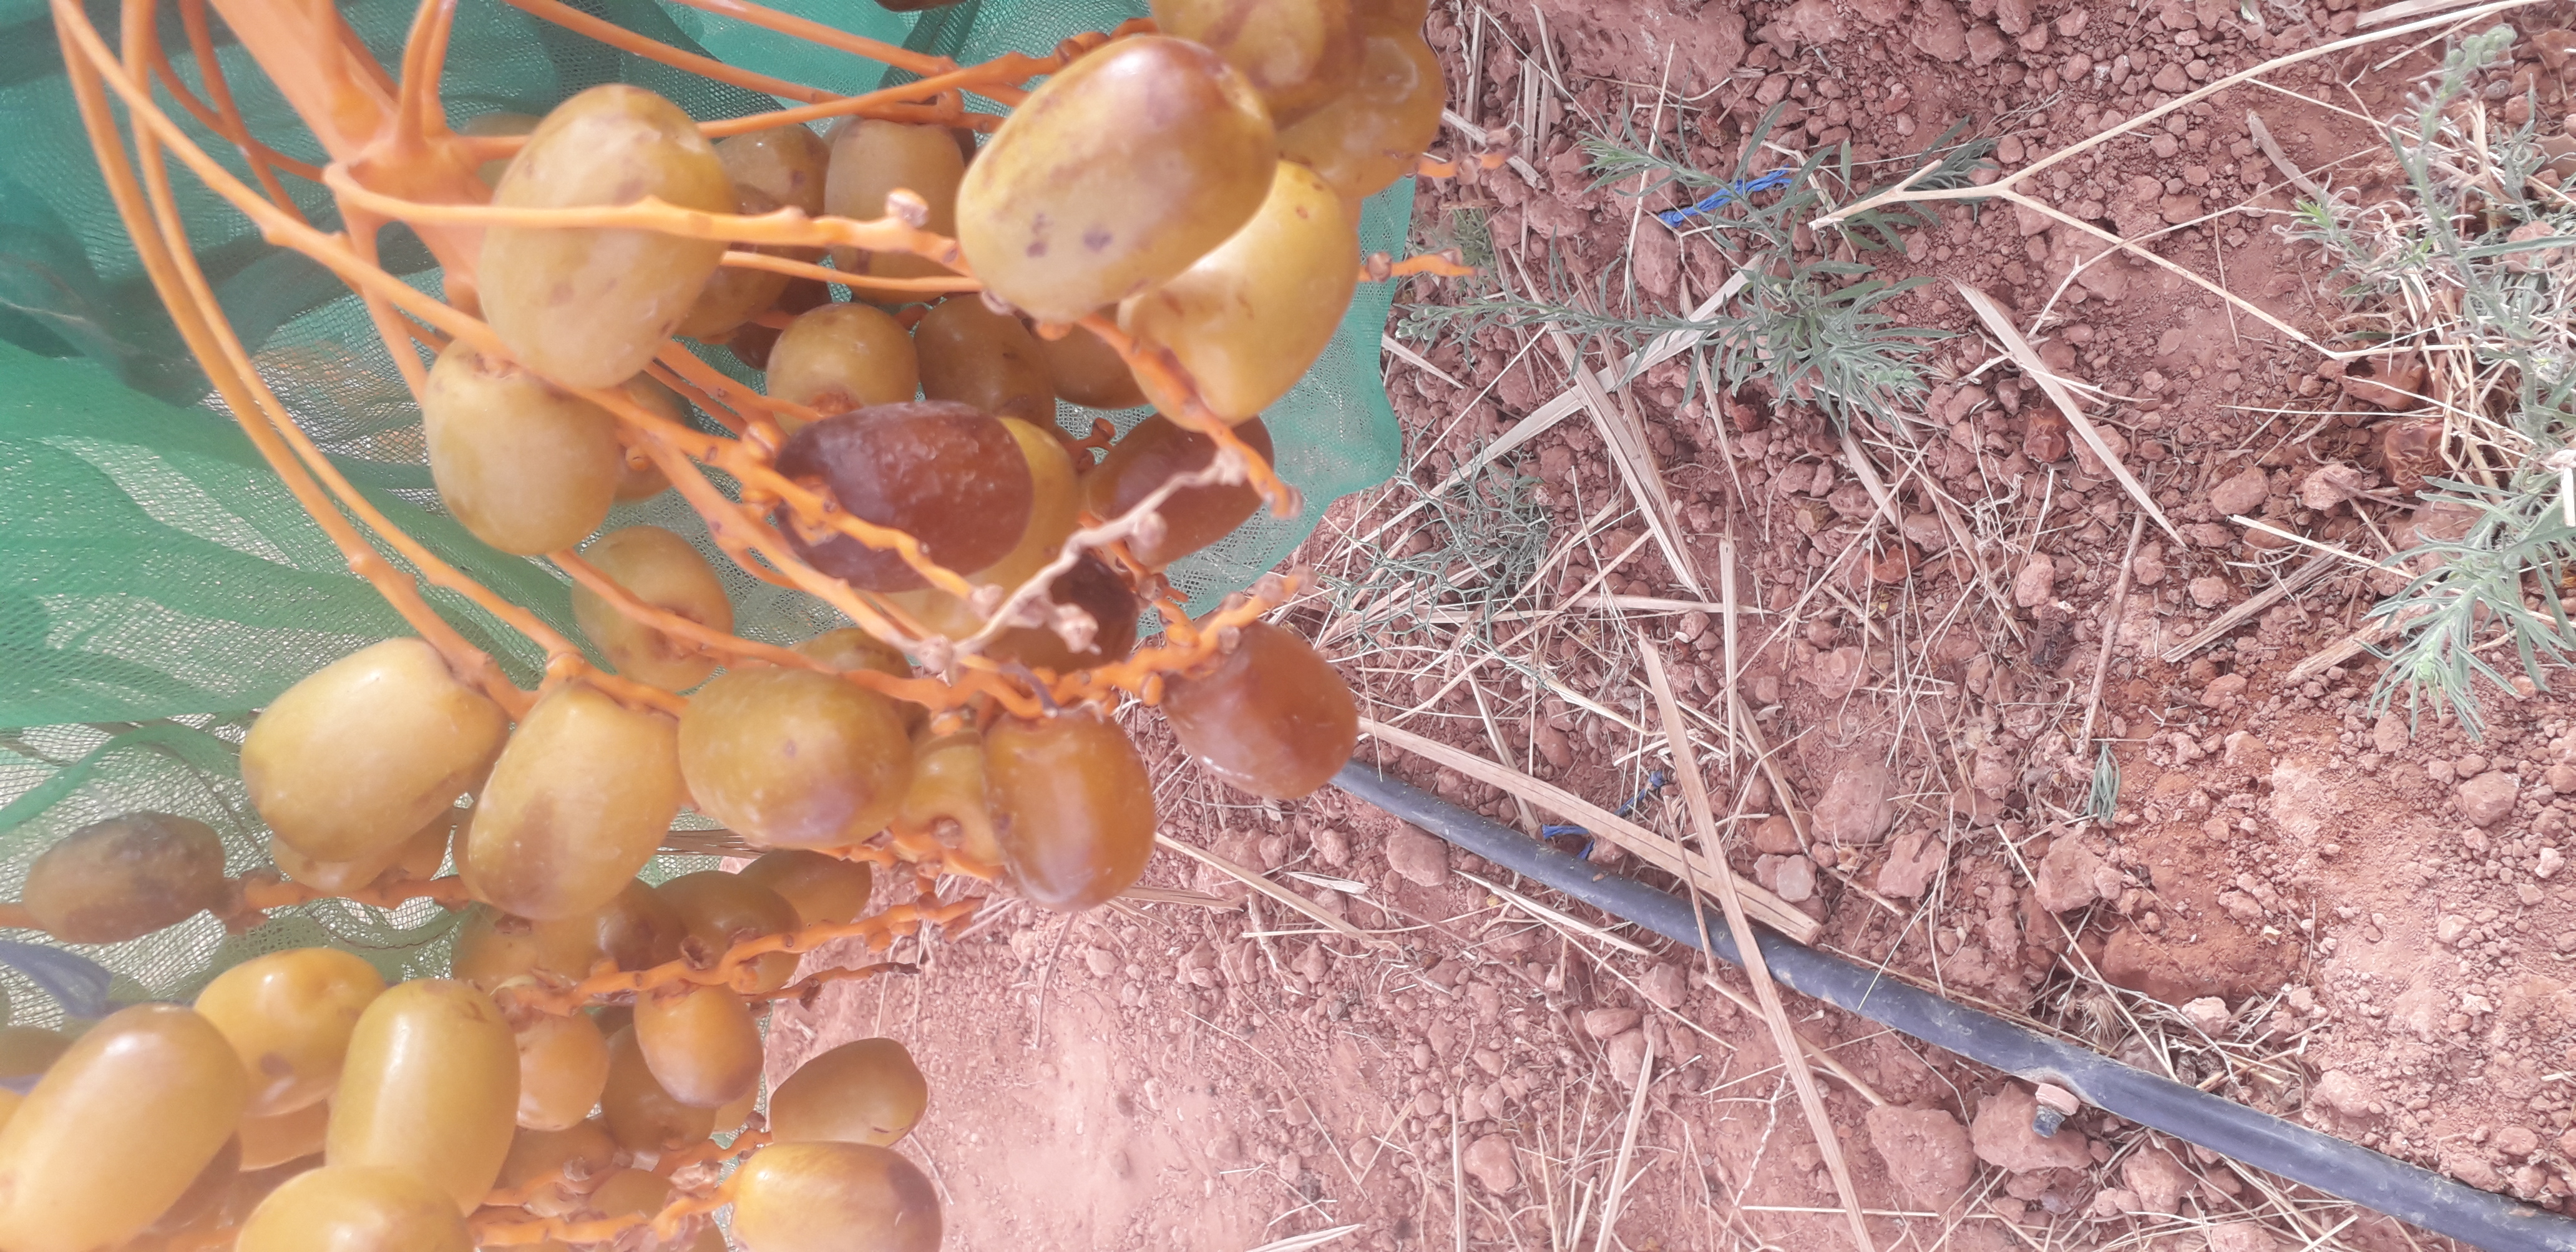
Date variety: Boufagous